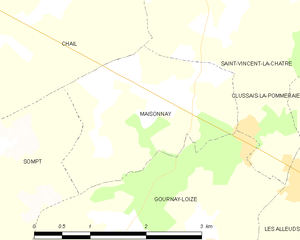
Carte des communes françaises Maisonnay